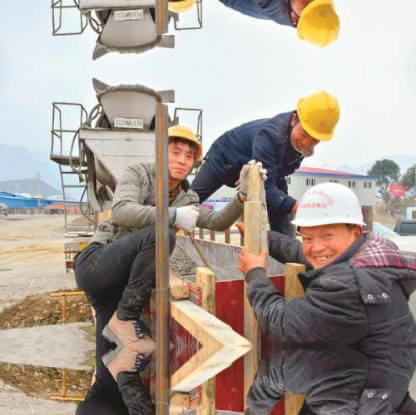
Objects in the image:
label: helmet
label: helmet
label: helmet
label: helmet
label: helmet